Districts and neighbourhoods of Seville

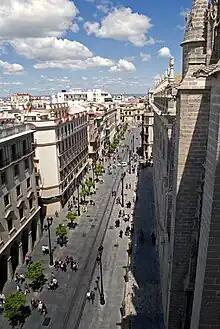
Avenida de la Constitución, one of the most important streets in the city.

The Casco Antiguo (Spanish: "Ancient Shell") is the old quarter of Seville, in the centre of the city on the east bank of the Guadalquivir river. Principal tourist attractions are located here, such as the cathedral, the Alcázar, the Torre del Oro, the City Hall, the Palace of San Telmo, the Archivo General de Indias and the Metropol Parasol. Of its twelve neighbourhoods, El Arenal on the riverfront was the port of Seville until the Guadalquivir silted up in the 17th century, while the neighbouring Santa Cruz neighbourhood was a Jewish quarter until the Spanish Inquisition.